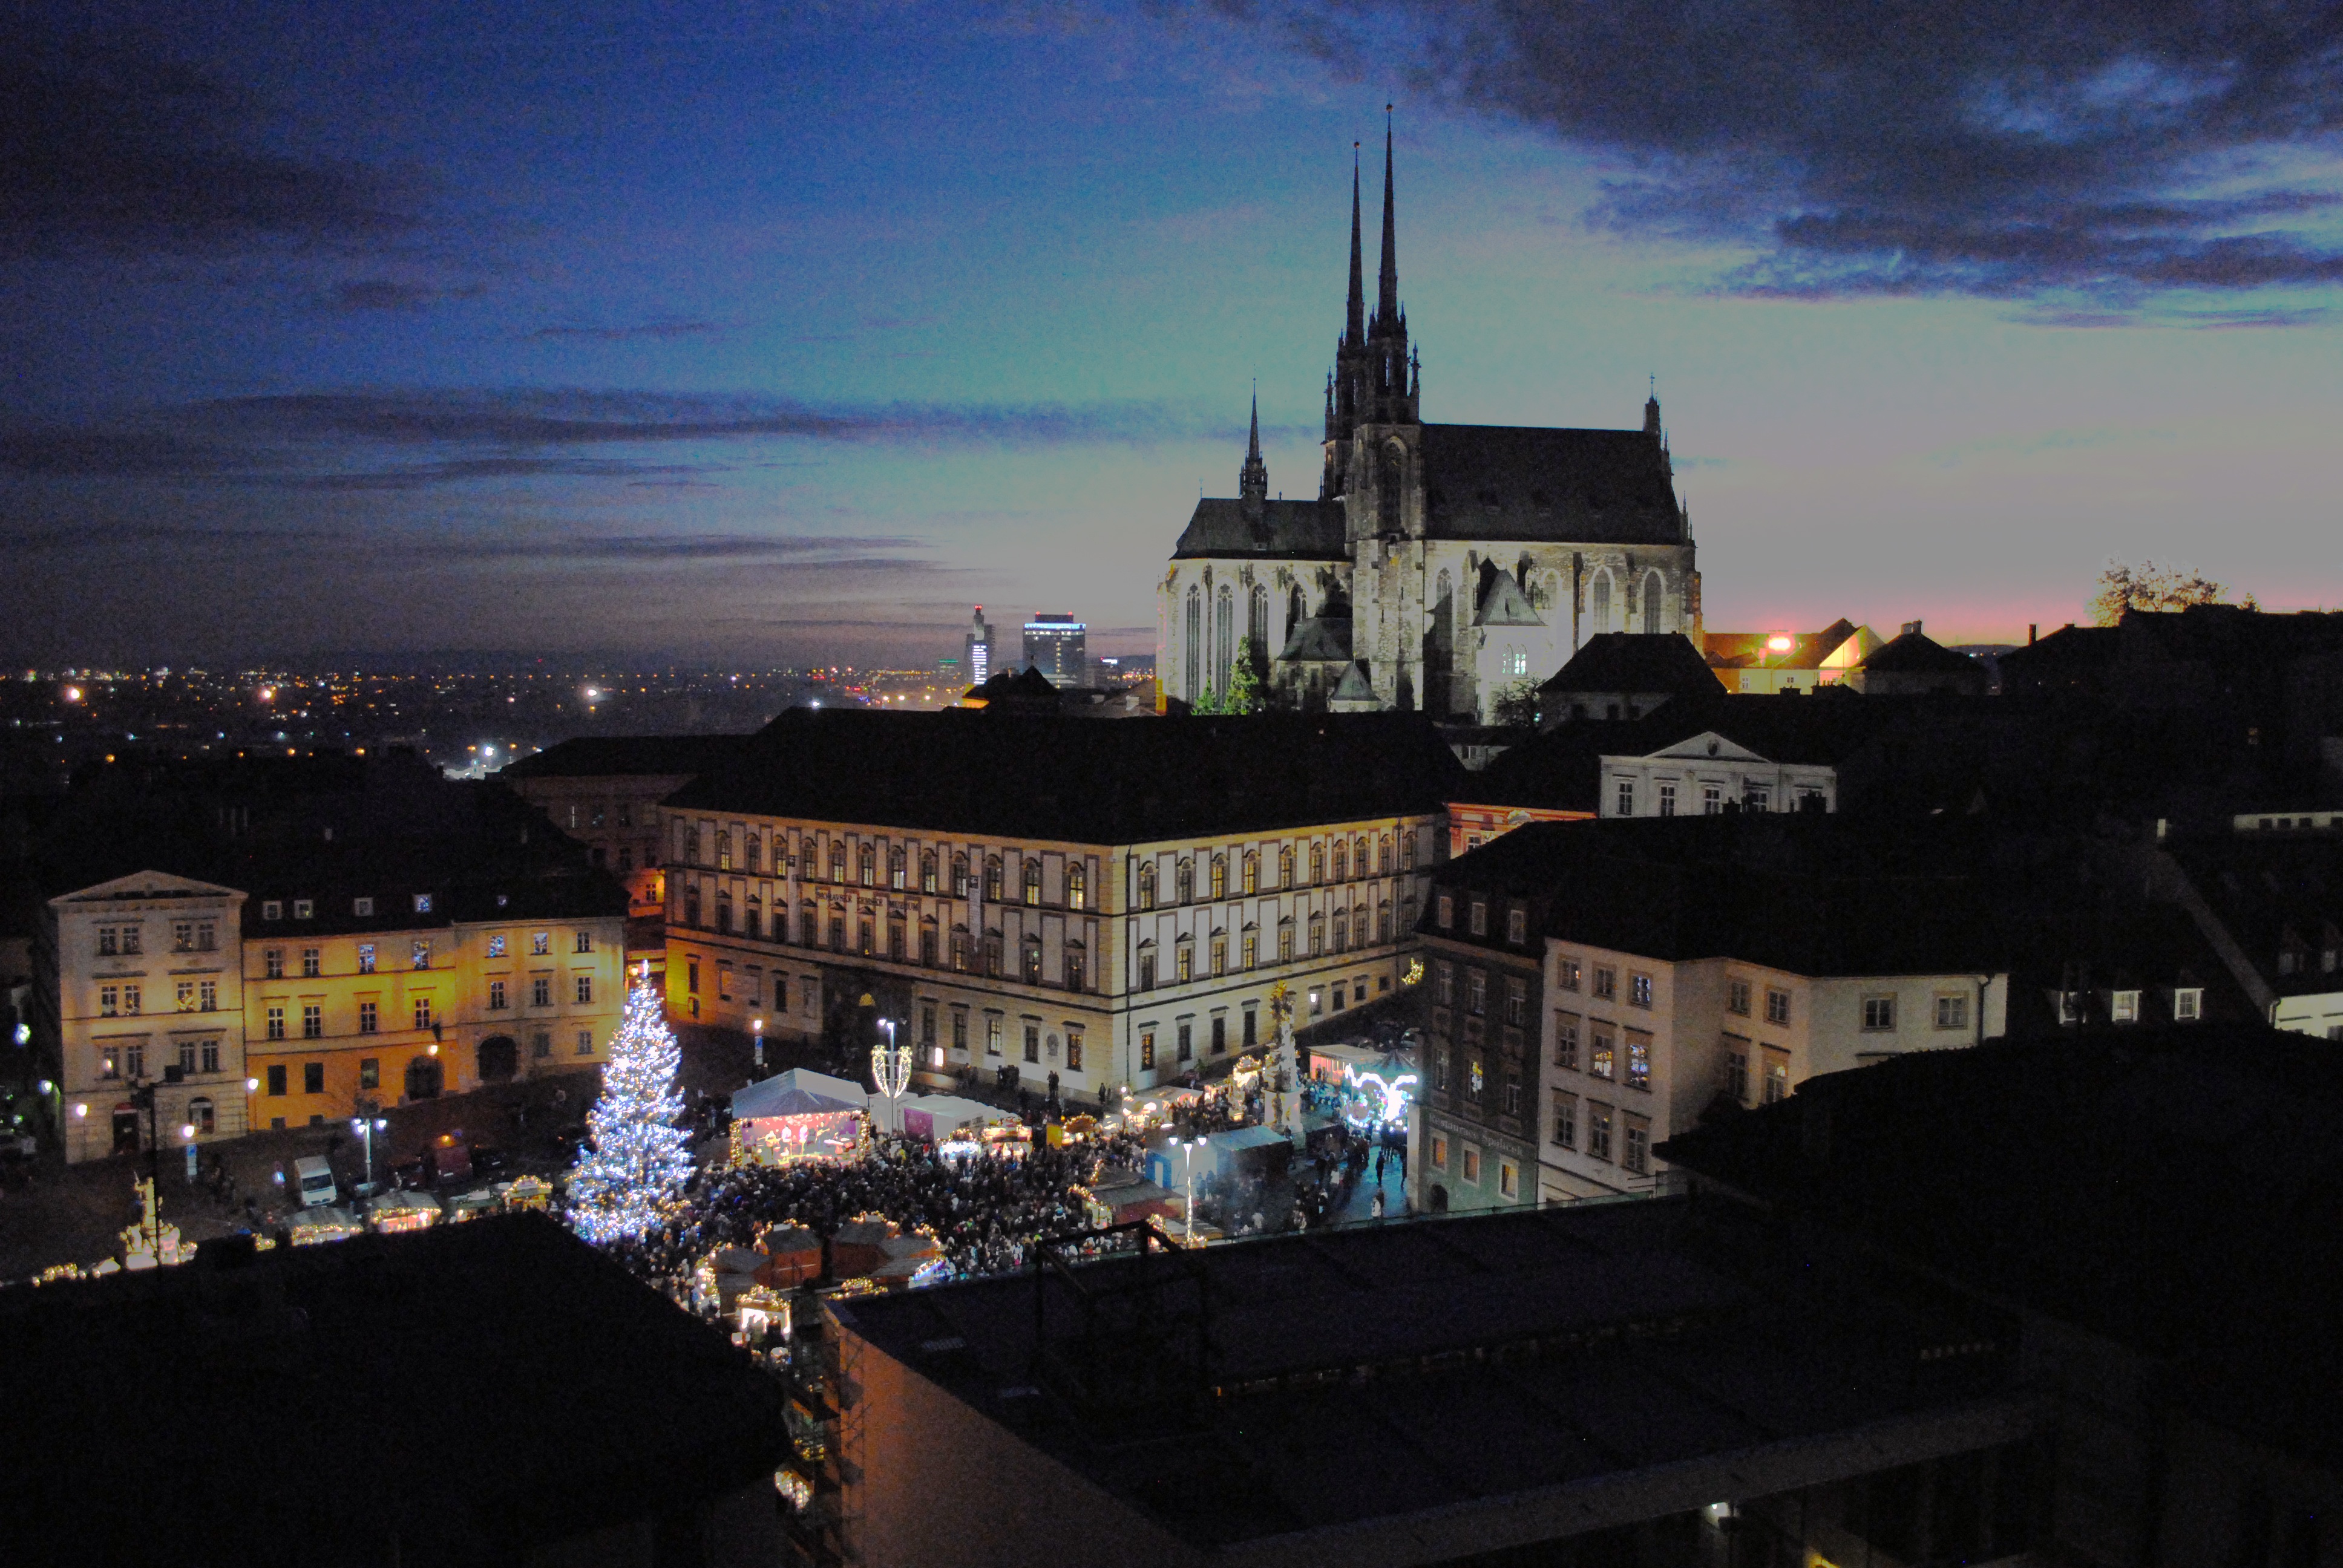
architecture, skyline, night, town, old, city, monument, cityscape, travel, dusk, europe, evening, landmark, cathedral, tourism, medieval, history, czech, brno, human settlement